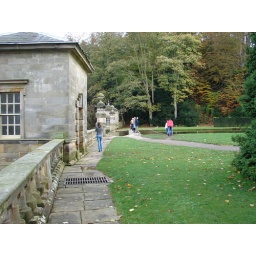
About to cross a bridge over the canal